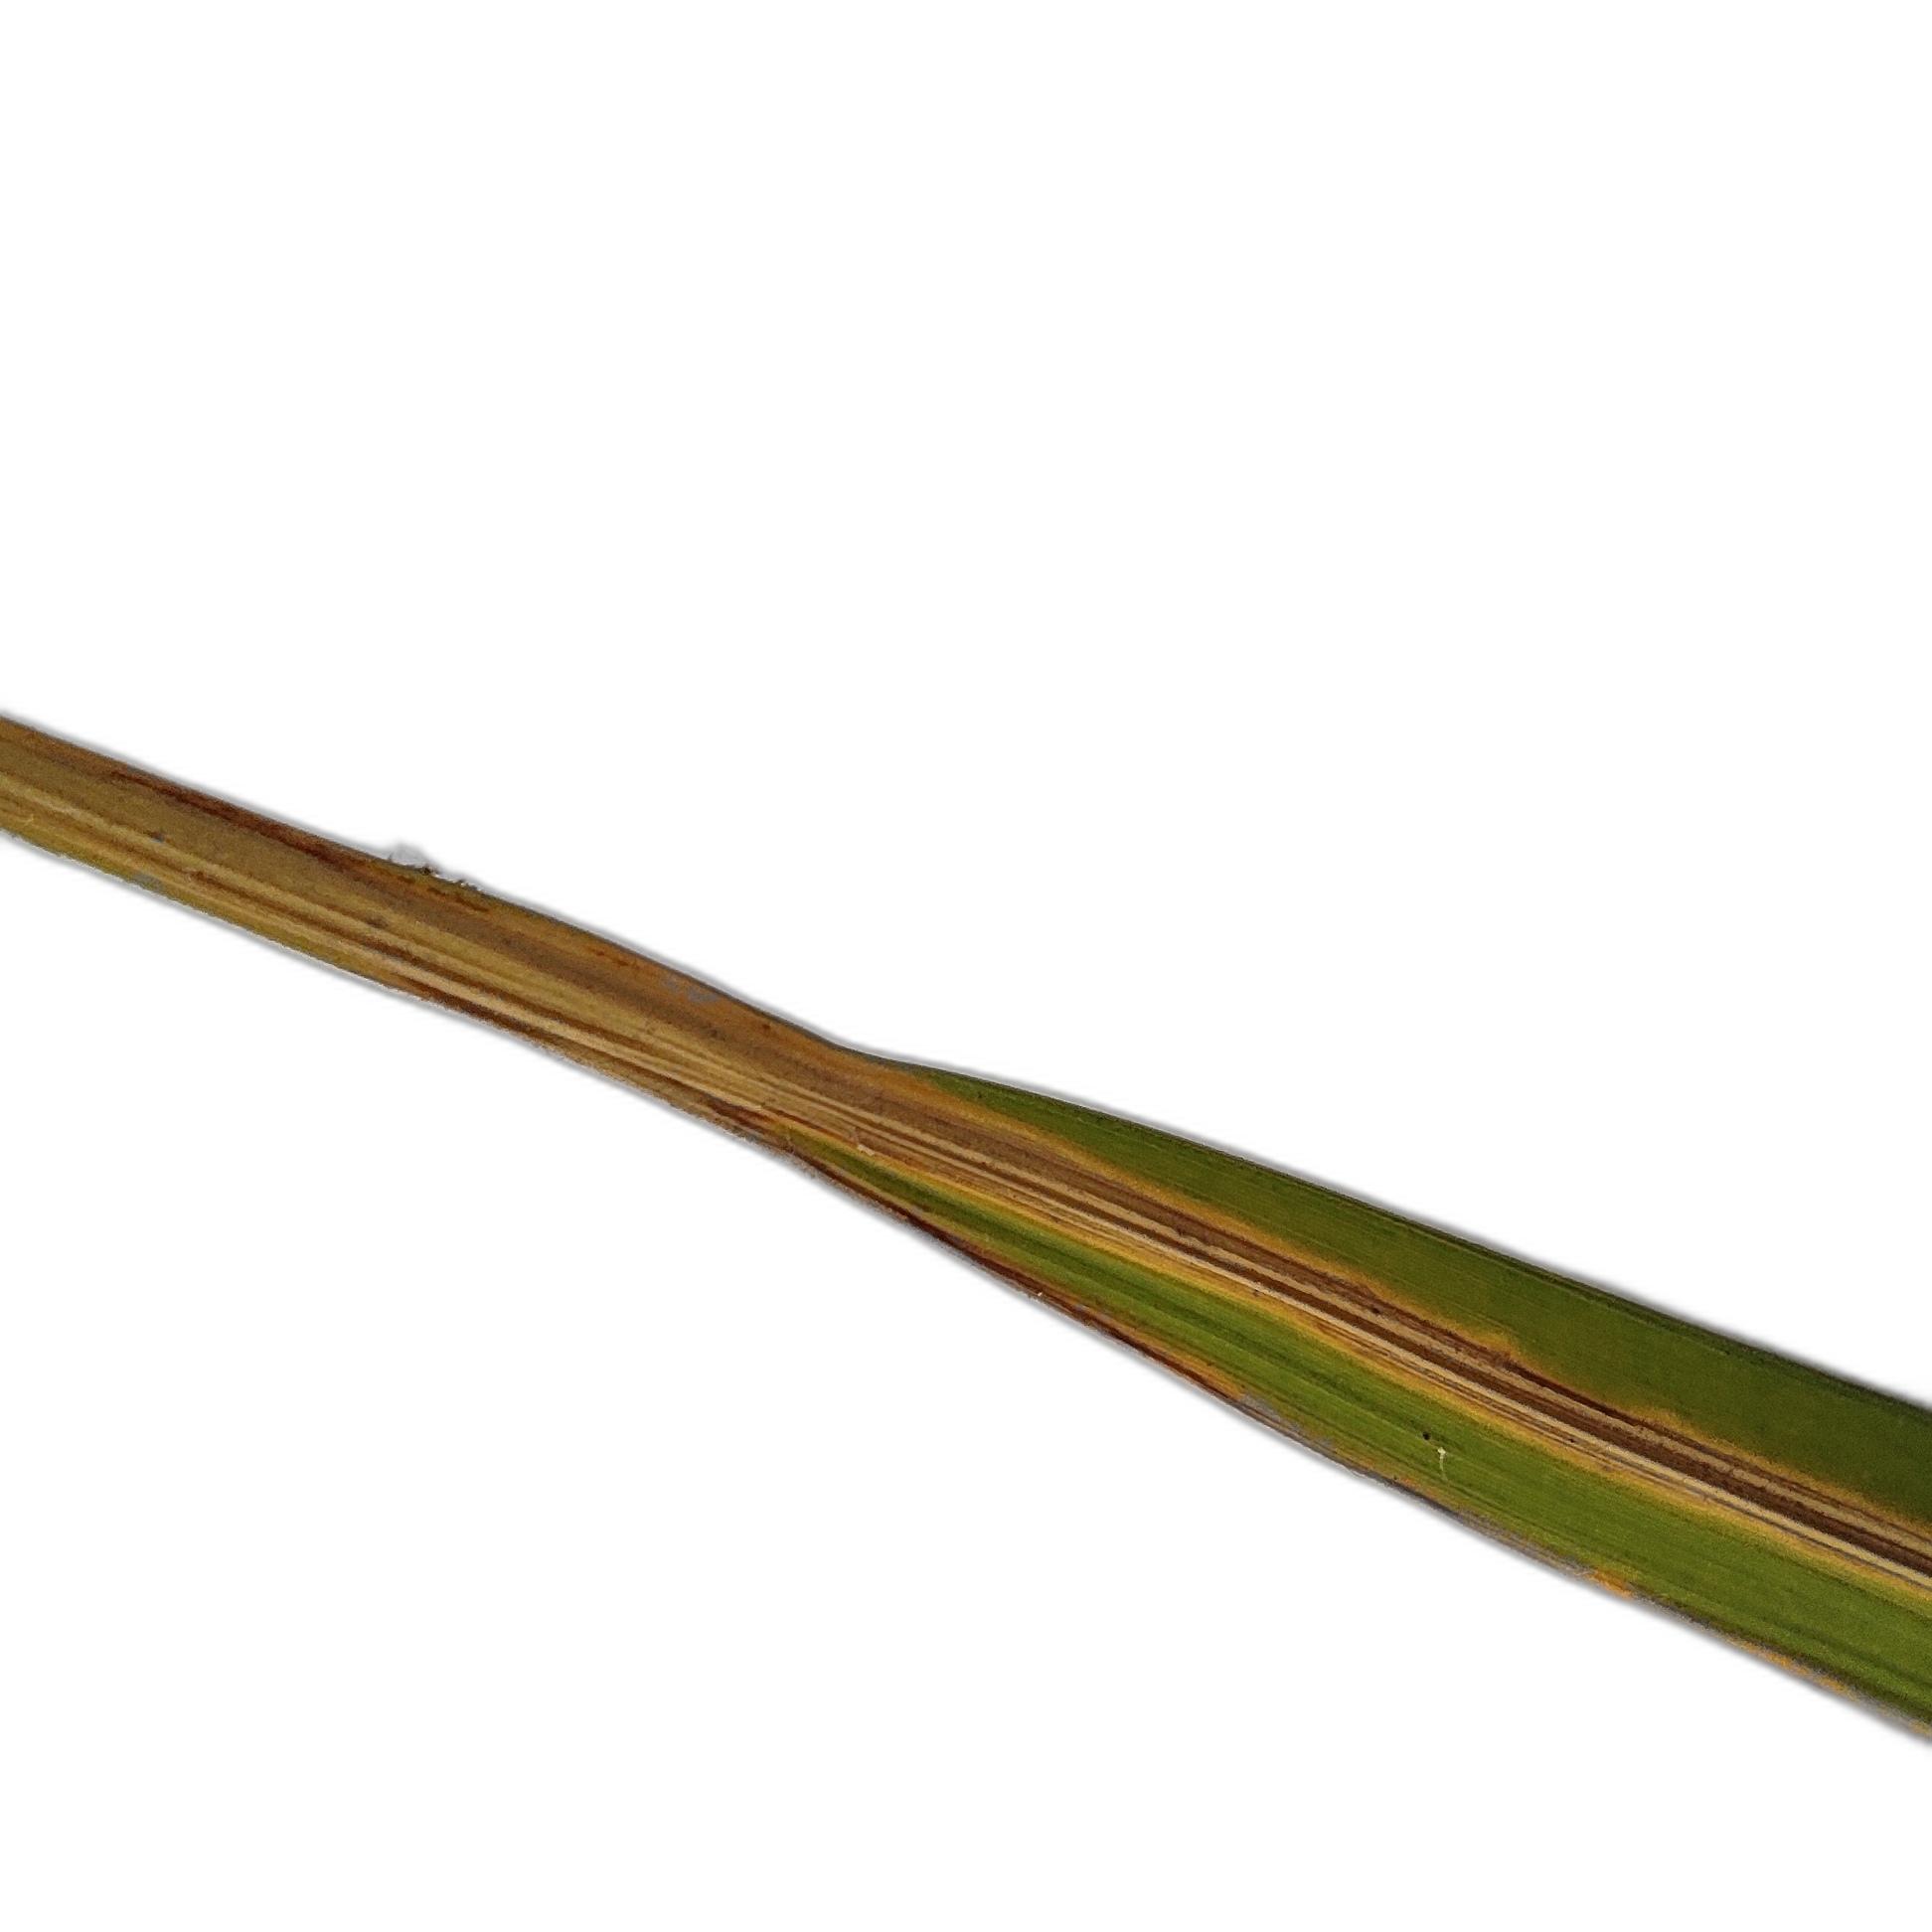
Label: Leaf Scald